New Brunswick Route 275

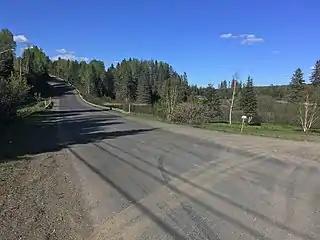
Route 275 in Saint-Arthur

Route 275 is a -long local highway in northeast New Brunswick, Canada.